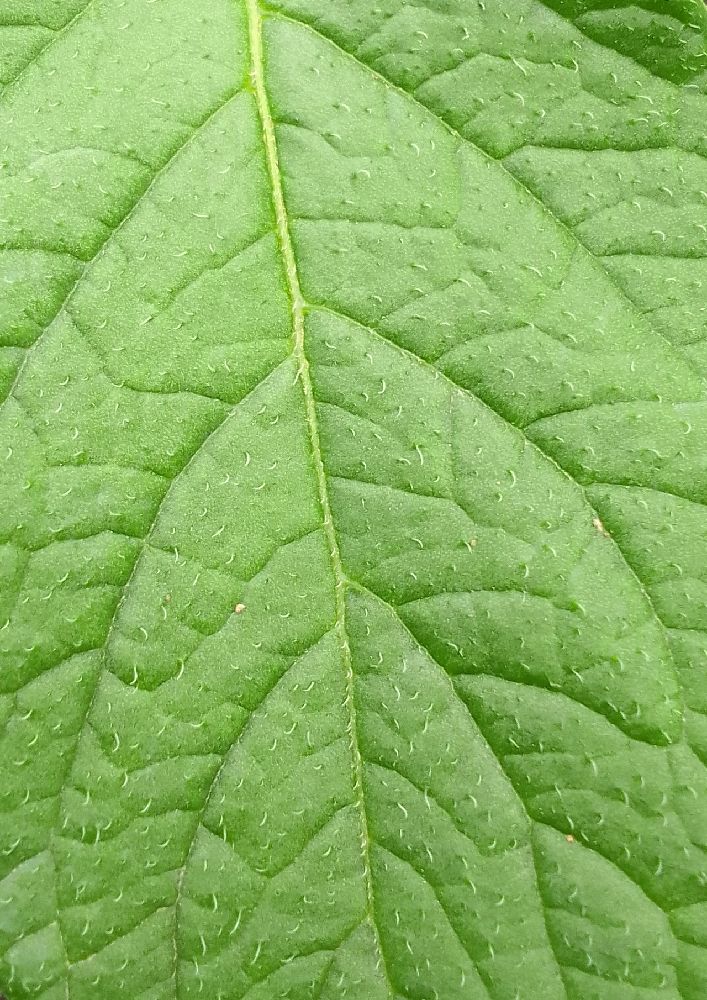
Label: Healthy